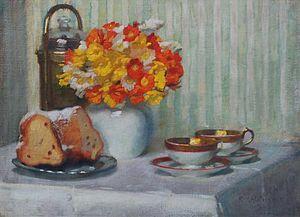
Les Thibault est une vaste suite romanesque de Roger Martin du Gard, composée de huit tomes d'inégale longueur dont la publication s'est étalée de 1922 à 1940. C’est tout particulièrement pour cette œuvre, et bien qu'il lui restât encore à en écrire l'Épilogue, que Roger Martin du Gard reçut, dès novembre 1937, le prix Nobel de littérature.